Baptist Lui Ming Choi Secondary School

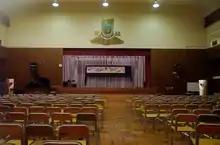
The ceremony hall, officially named as "Mr. and Mrs. Hung Chi-din Hall" (洪紫電伉儷大禮堂)

Situated at the bank of Shing Mun River, the campus development is restrained. Nonetheless, the school extended the new wing in 1999 and undertook renovation and classroom reshuffle in order to facilitate the setting up of its multimedia laboratory and language laboratory. In the construction plan, a roof garden was included. The building of garden expanded the very limited space in where casual activities or even relaxation for students and staff could be taken place. Apart from classrooms and congregation hall, the school equips with science laboratories, playgrounds, rooms for various kinds of art, language and multimedia facilities for modern education. The school applied to Education Bureau (EDB) in 2007 for a new campus site reserved under the Kowloon-Canton Railway Corporation Tai Wai Maintenance Centre Property Development Project, but lost to Shatin Tsung Tsin Secondary School. In February 2015, the construction project of a new annex was approved by the Financial Committee of the Legco. The Project commenced on 28 December 2015 and will be finished in 2018. The government burdened around 150 million dollars for the construction project.